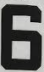
Number: 6